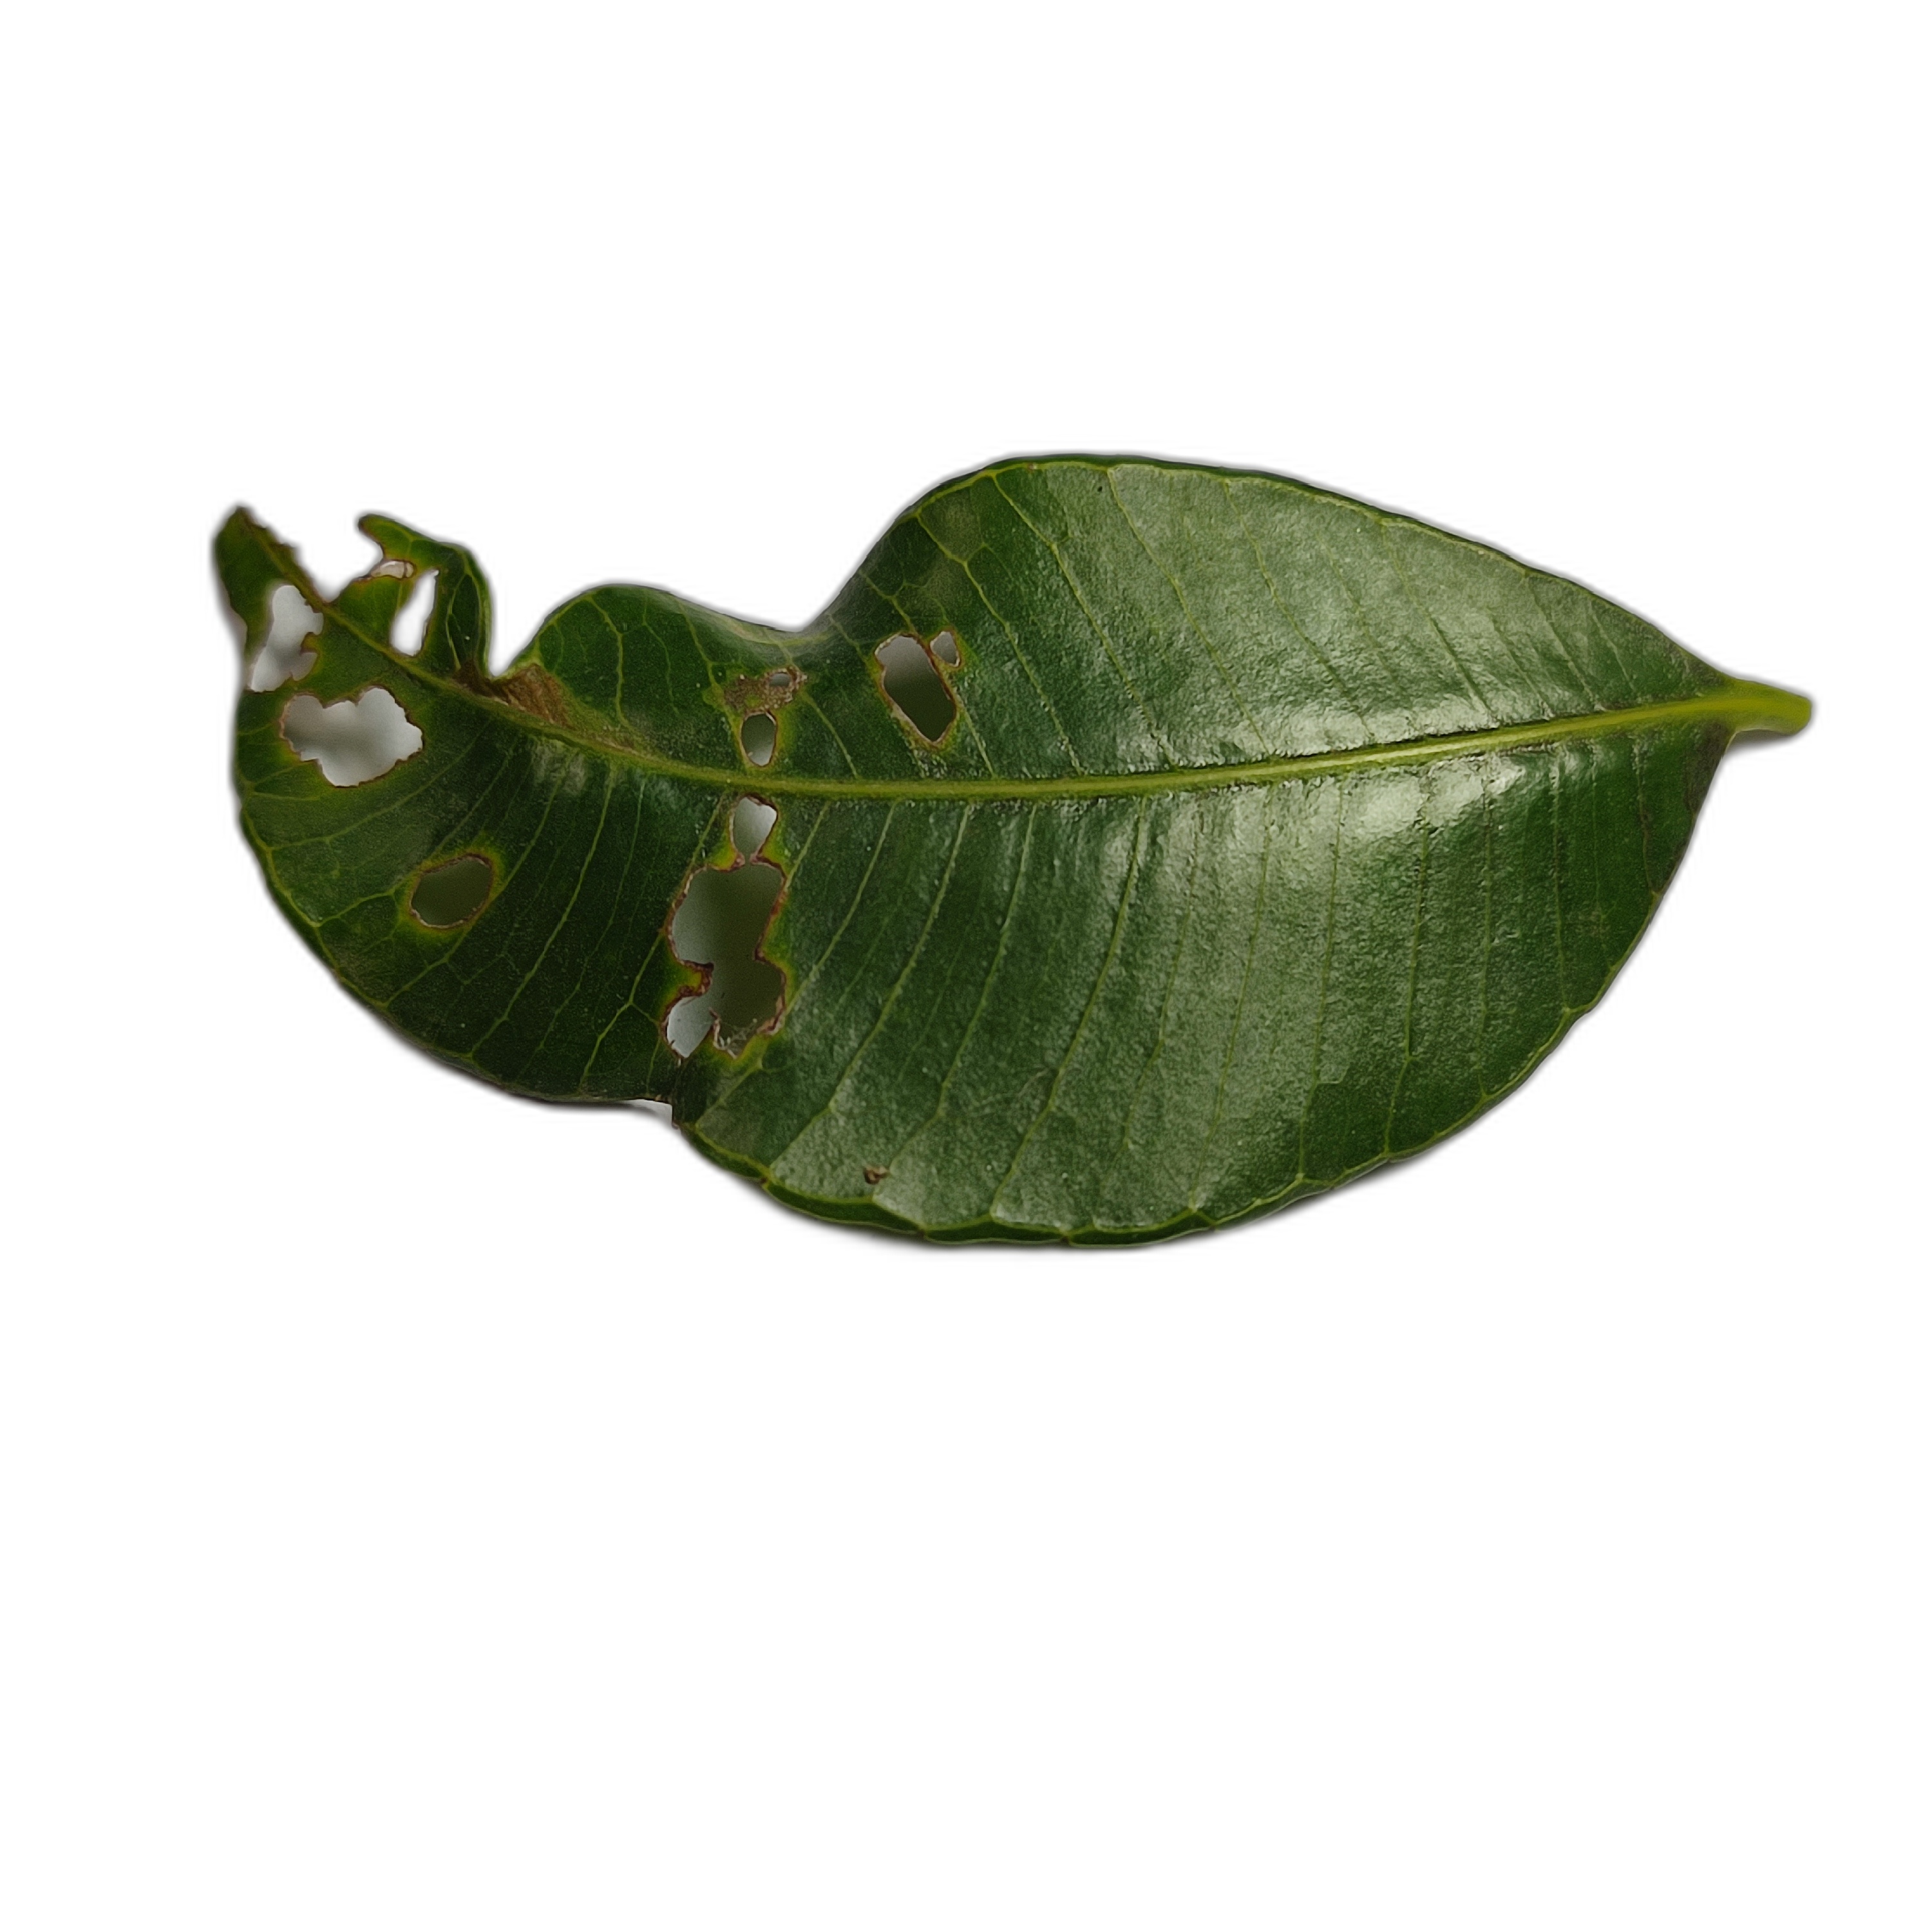
Label: not_healthy